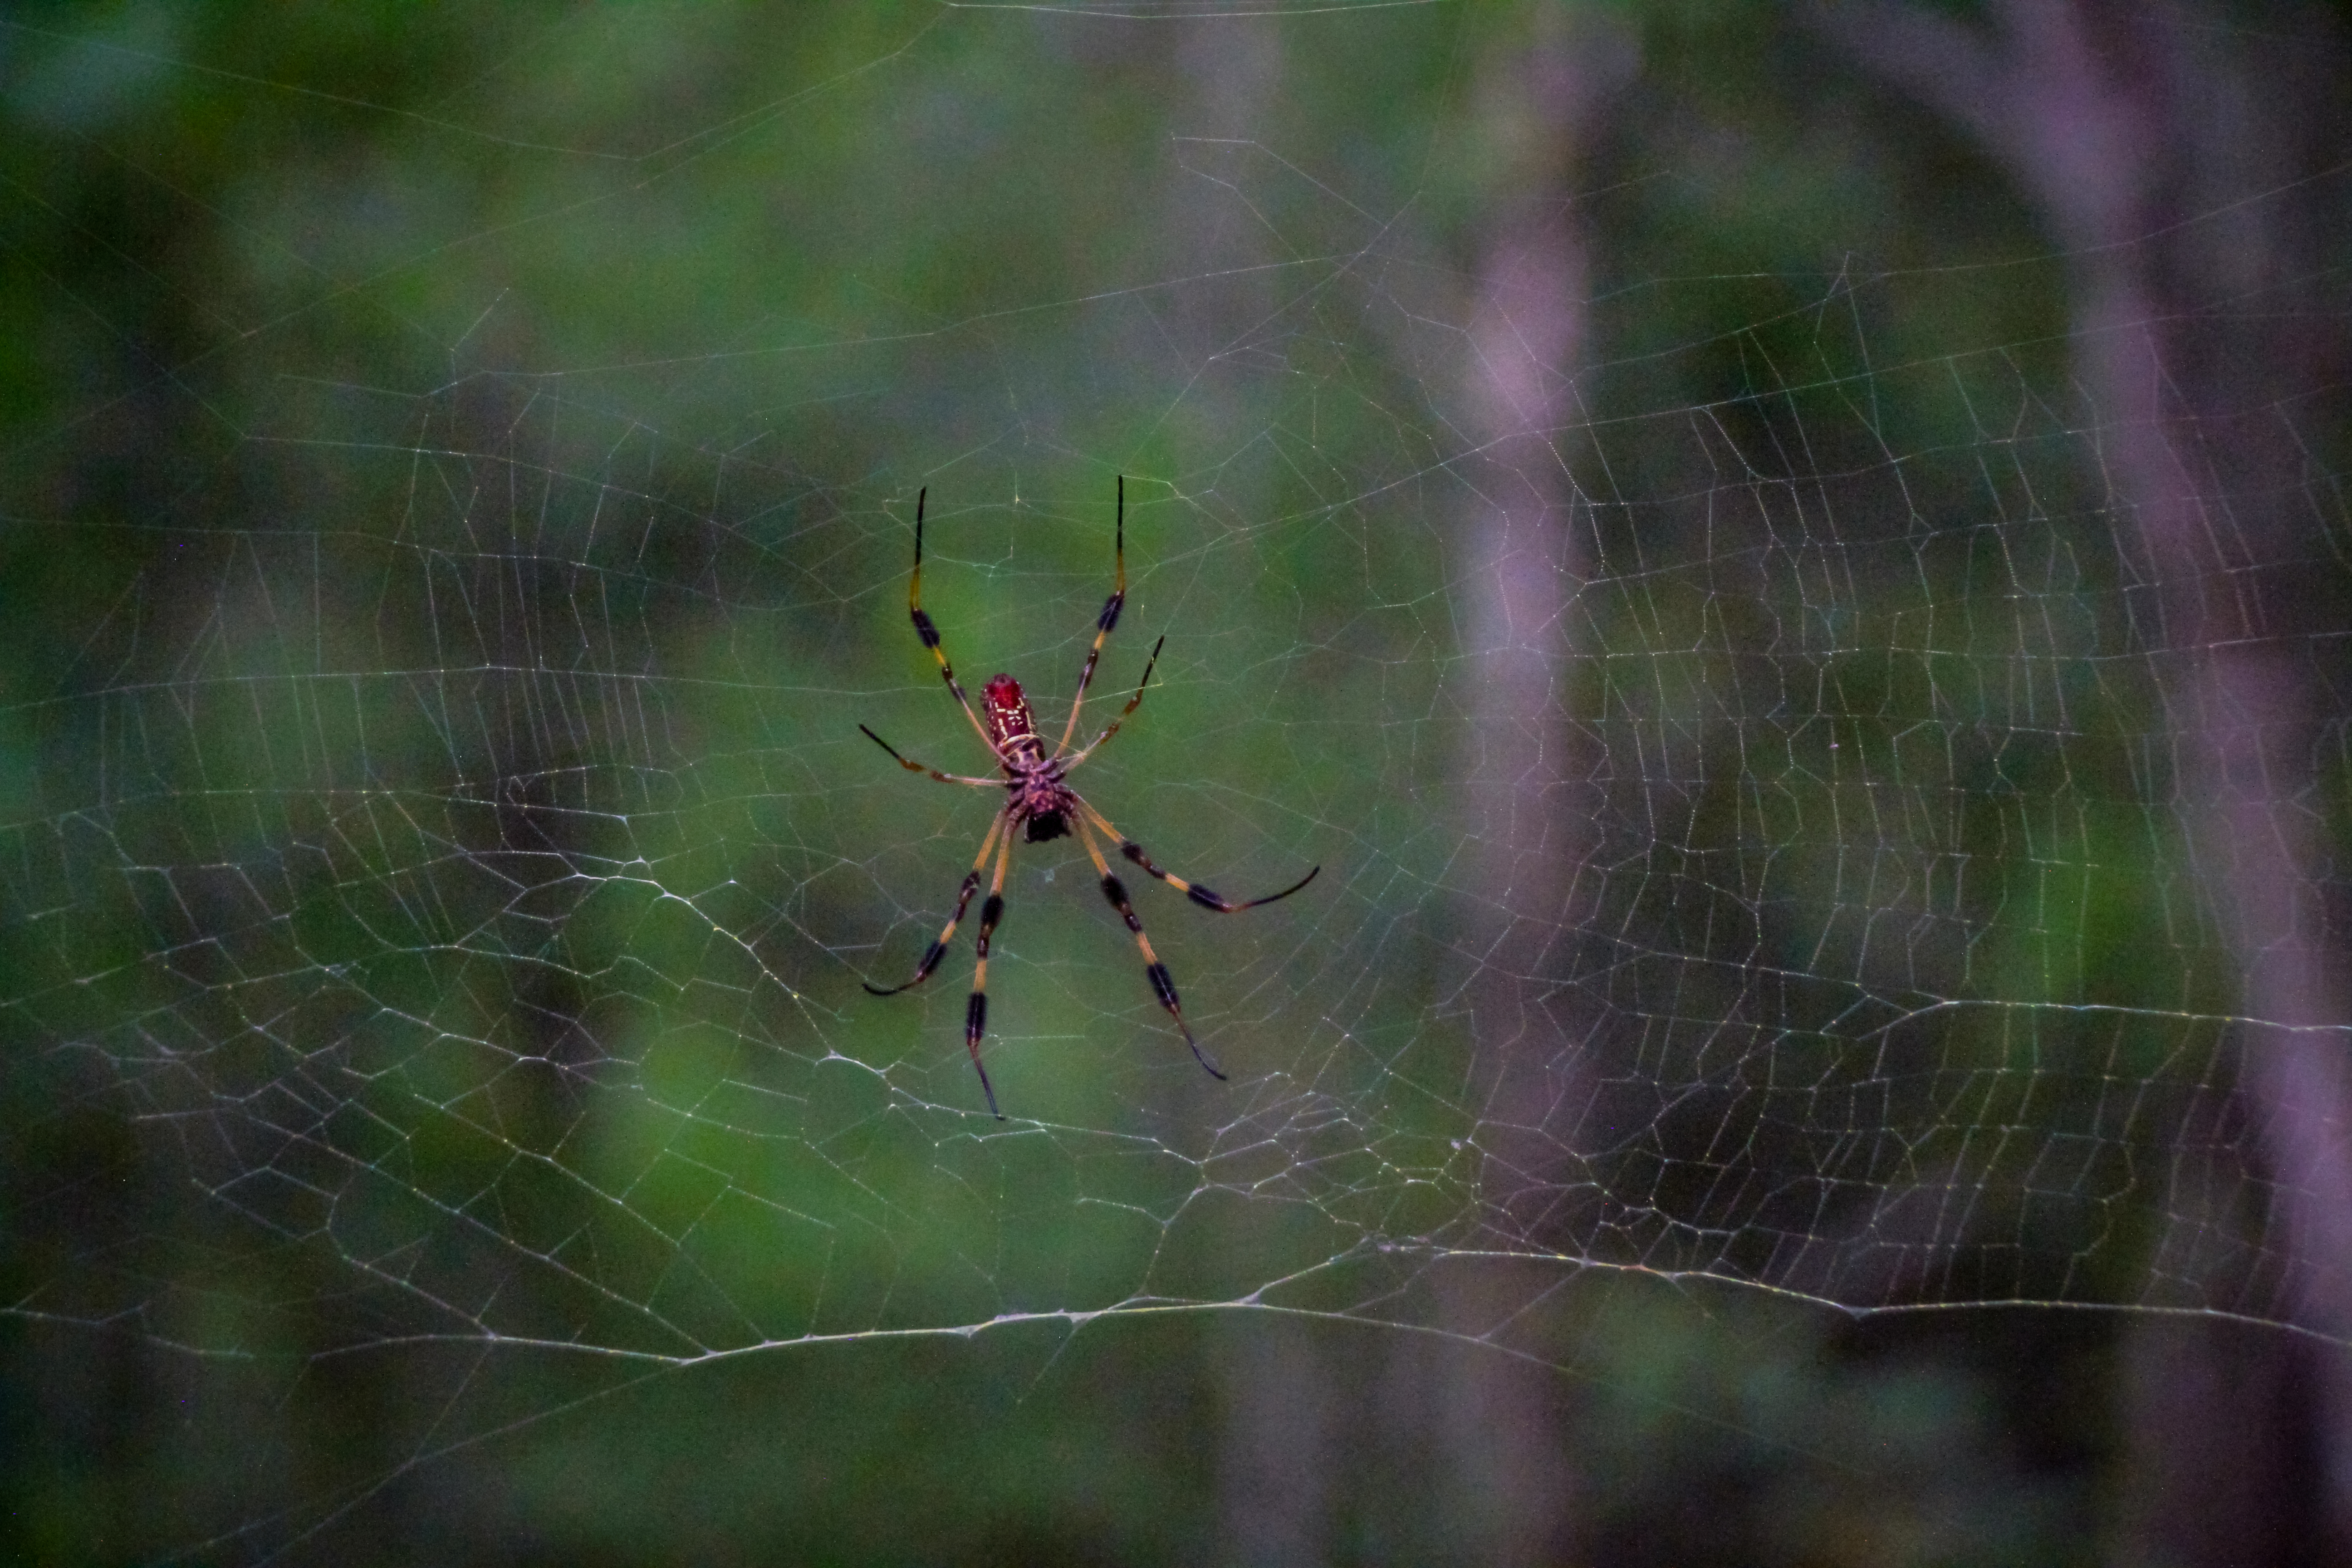
spider, web, arachnid, spiderweb, spider web, green, wildlife, natural environment, organism, invertebrate, macro photography, forest, plant, orb weaver spider, insect, photography, araneus, jungle, arthropod, tangle web spider, natural material